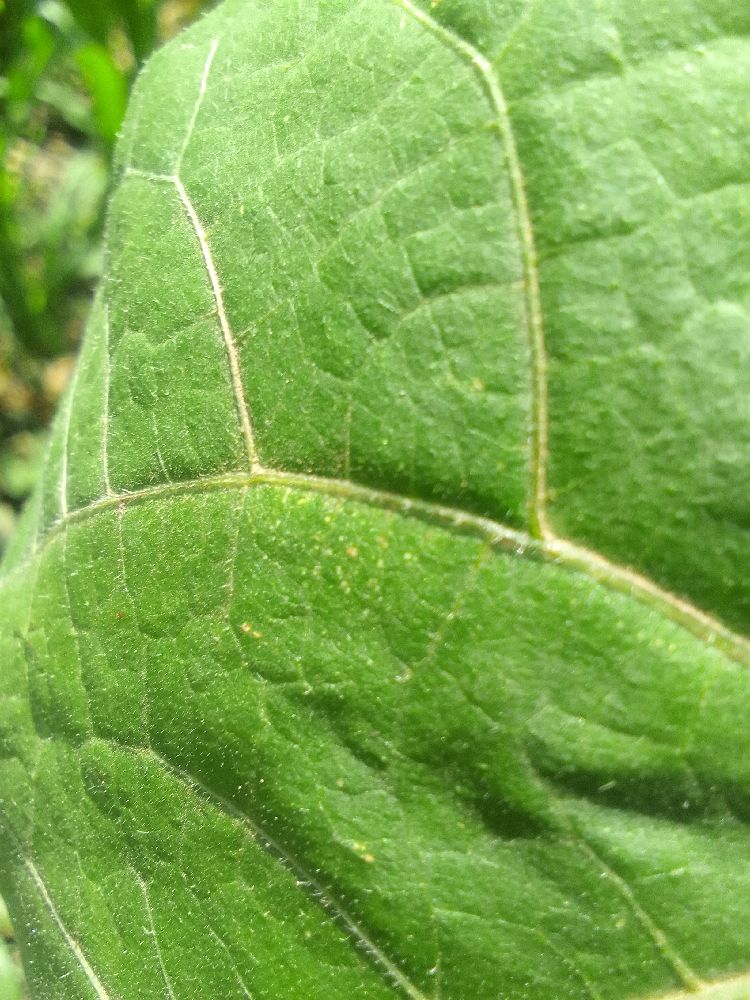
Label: healthy